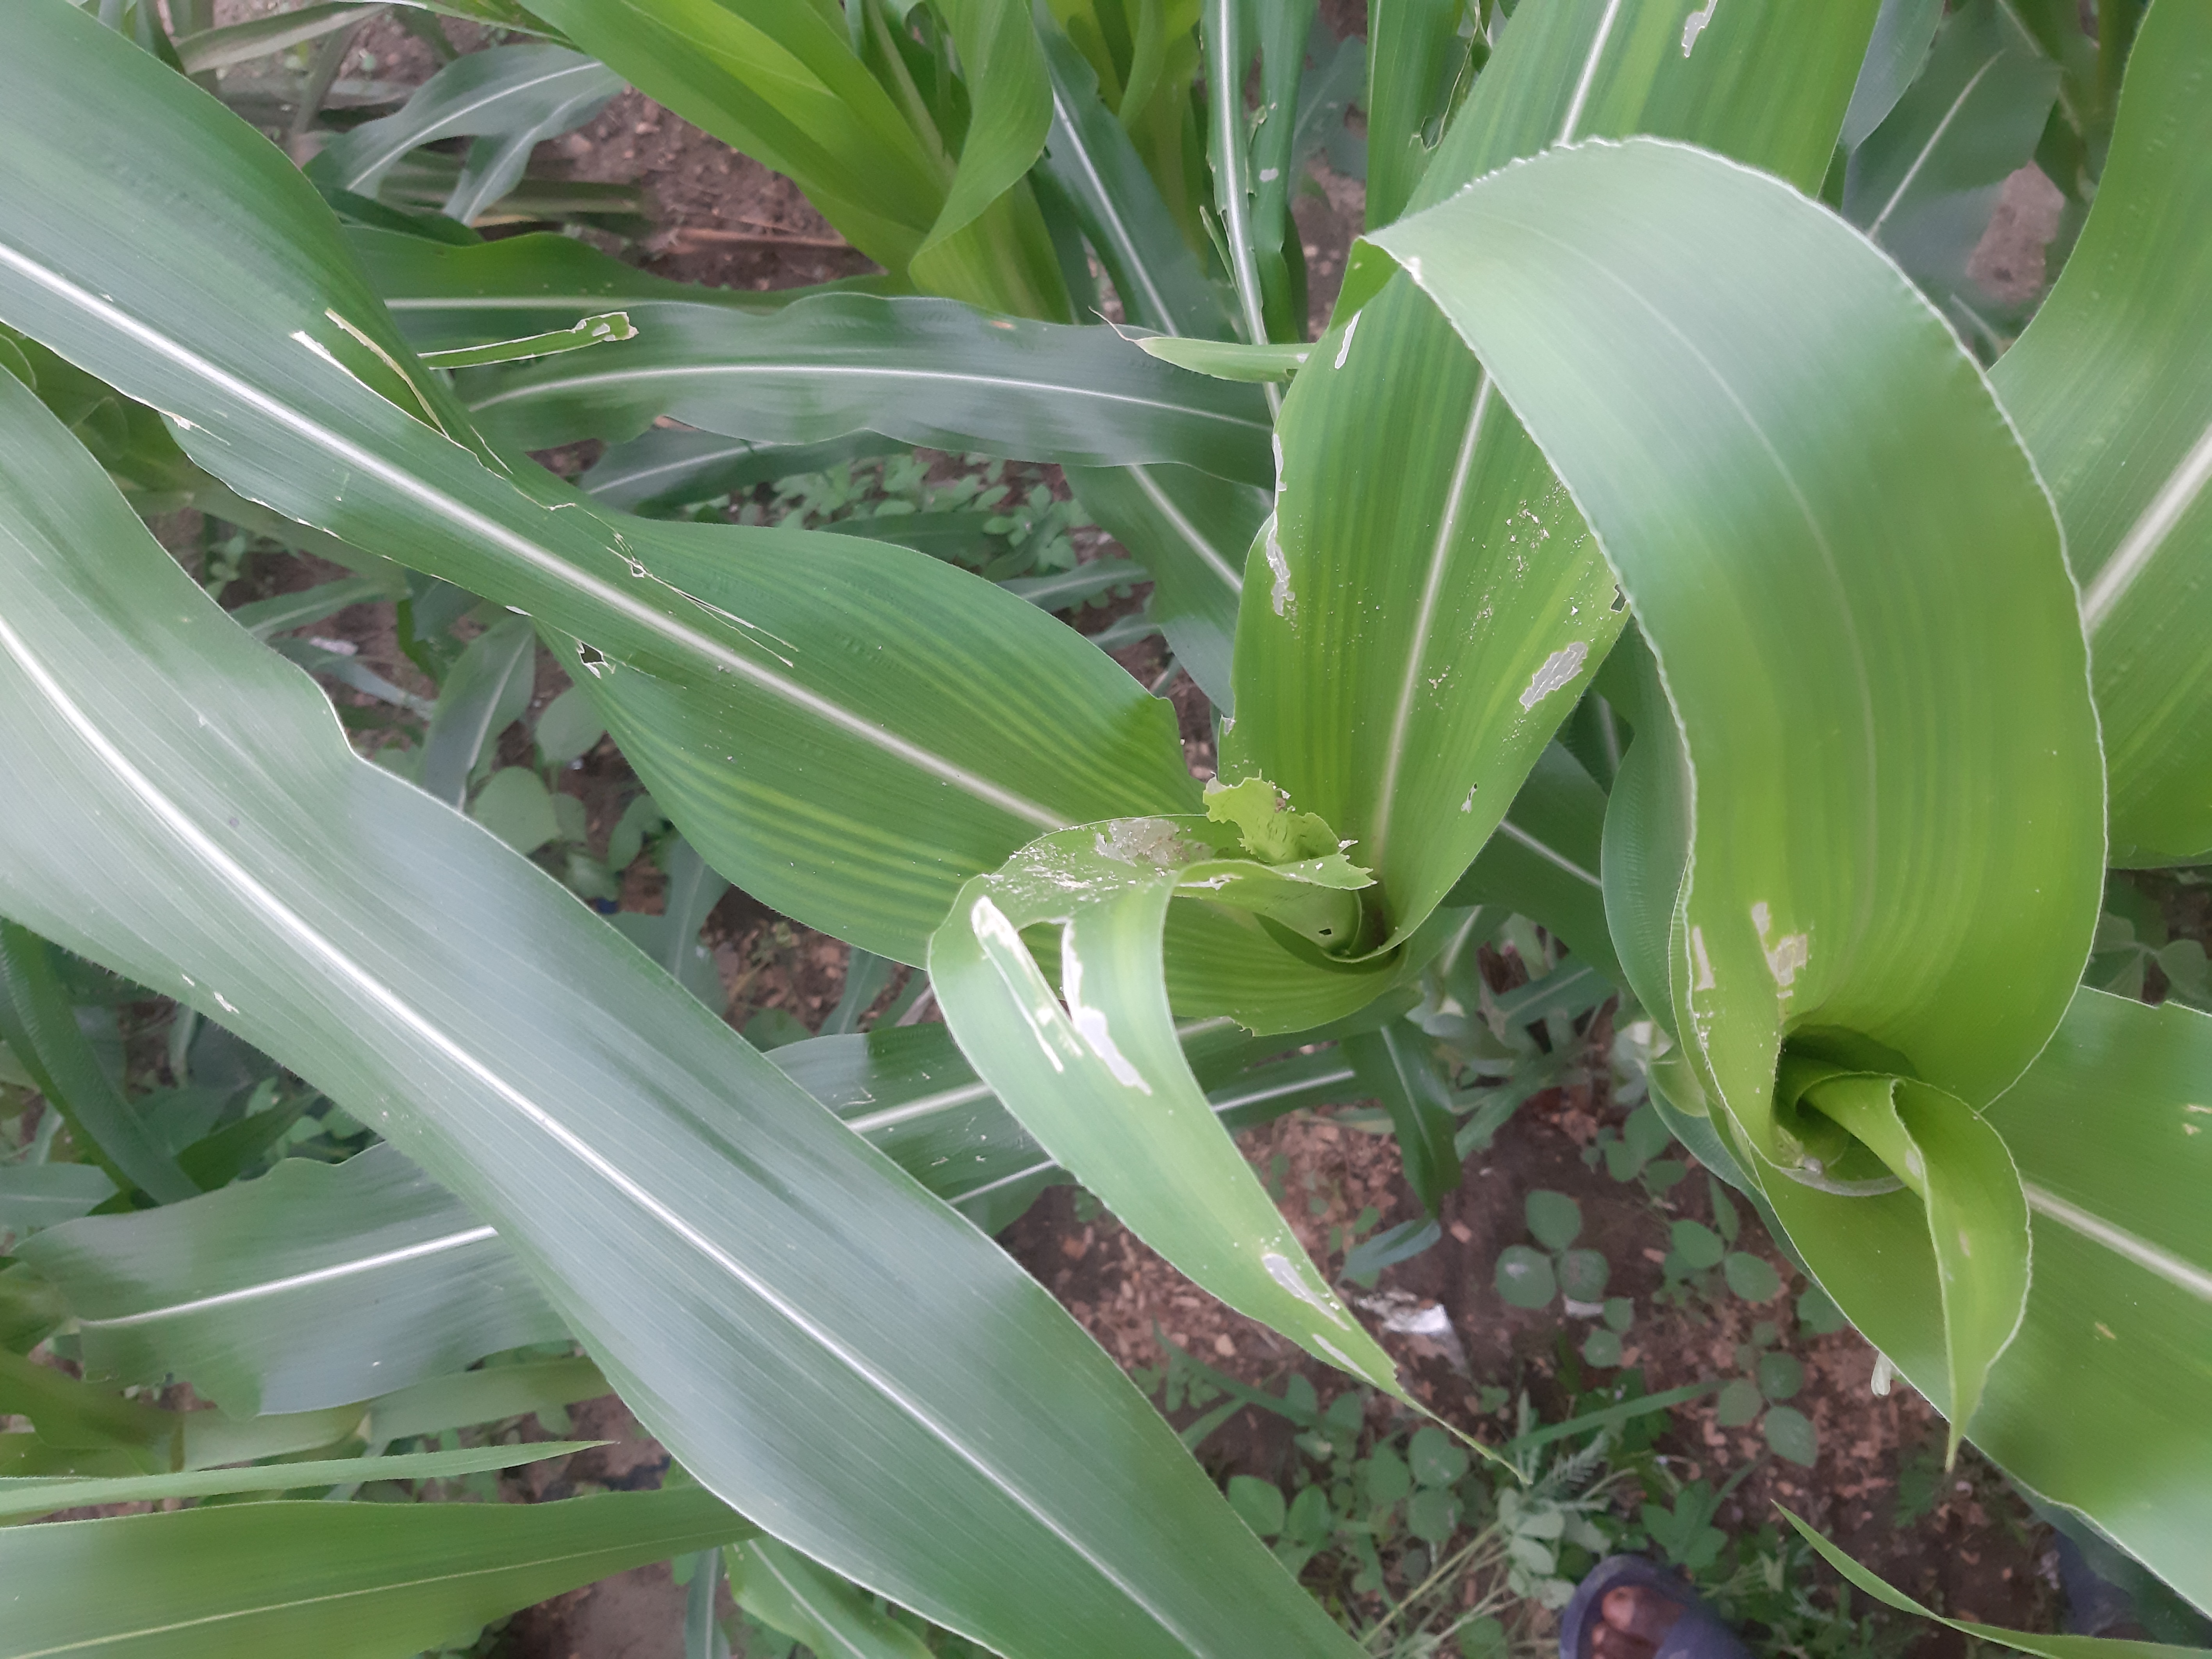
Label: spodoptera_frugiperda